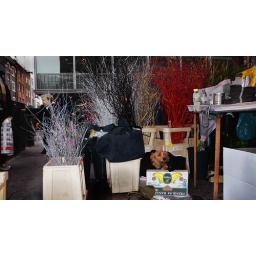
dog in box